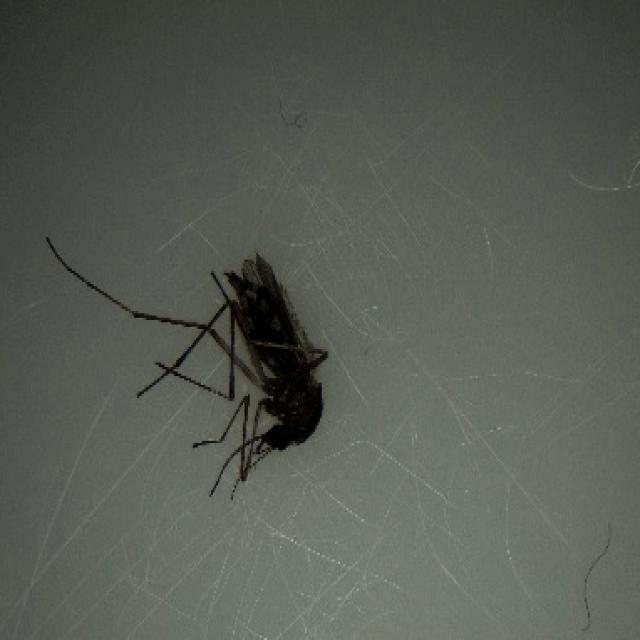
Species: aedes_vexans